Hudson Square

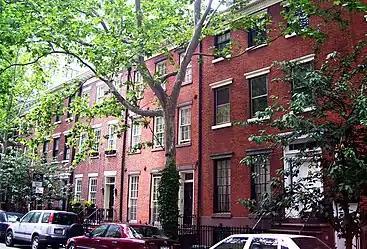
Federal style houses, c.1820, on Charlton Street in the Charlton–King–Vandam Historic District

Hudson Square is a neighborhood in Lower Manhattan in New York City. It is bounded approximately by Clarkson Street to the north, Canal Street to the south, Varick Street to the east, and the Hudson River to the west. To the north of the neighborhood is Greenwich Village, to the south is TriBeCa, and to the east are the South Village and SoHo. The area, once the site of the colonial property named Richmond Hill, became known in the 20th century as the Printing District, and into the 21st century it remains a center of media-related activity, including in advertising, design, communications, and the arts.